Oscar Stonorov

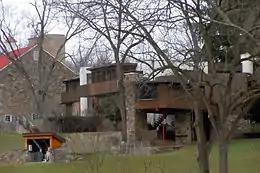
Avon Lea Farm, designed by Stonorov around an old stone farmhouse

Stonorov died with Walter P. Reuther, president of the United Automobile Workers, when Reuther's Gates Learjet 23 crashed on approach to Emmet County Airport (now Pellston Regional Airport) in Pellston, Michigan. Also killed were Reuther's wife, his bodyguard, and the plane's pilot and copilot. Reuther and Stonorov were to have performed the final inspection of a union recreation and education facility Stonorov had designed at Black Lake, Michigan 25 miles (40 km) from Pellston. The center was to open three weeks after the crash.